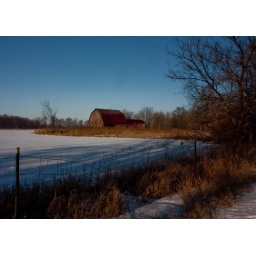
barn in field (1 of 1)